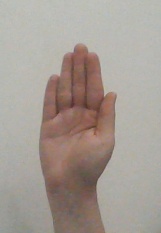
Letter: seen